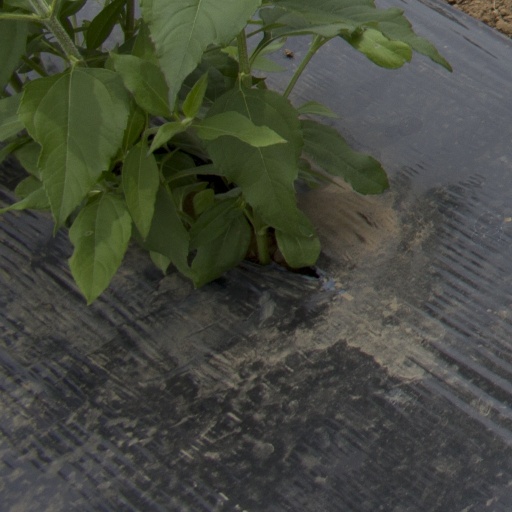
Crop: Jerusalem artichoke